Rock climbing

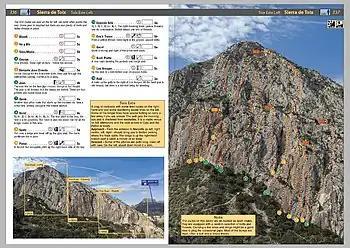
Example of a climbing guidebook and topo diagram

Rock climbing is a climbing sports discipline that involves ascending routes consisting of natural rock in an outdoor environment, or on artificial resin climbing walls in a mostly indoor environment. Routes are documented in guidebooks, and on online databases, detailing how to climb the route (called the beta), and who made the first ascent (or FA) and the coveted first free ascent (or FFA). Climbers will try to ascend a route onsight, however, a climber can spend years projecting a route before they make a redpoint ascent.